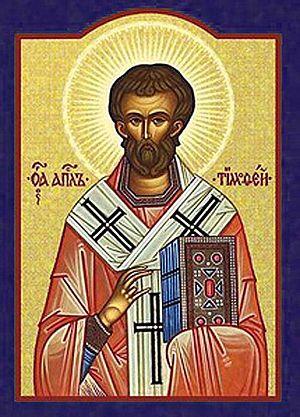
Icône orthodoxe de Césaire, archevêque d'Arles, primat des Gaules